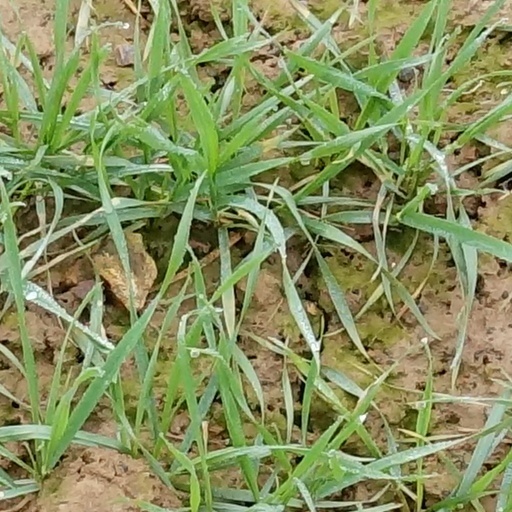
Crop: wheat